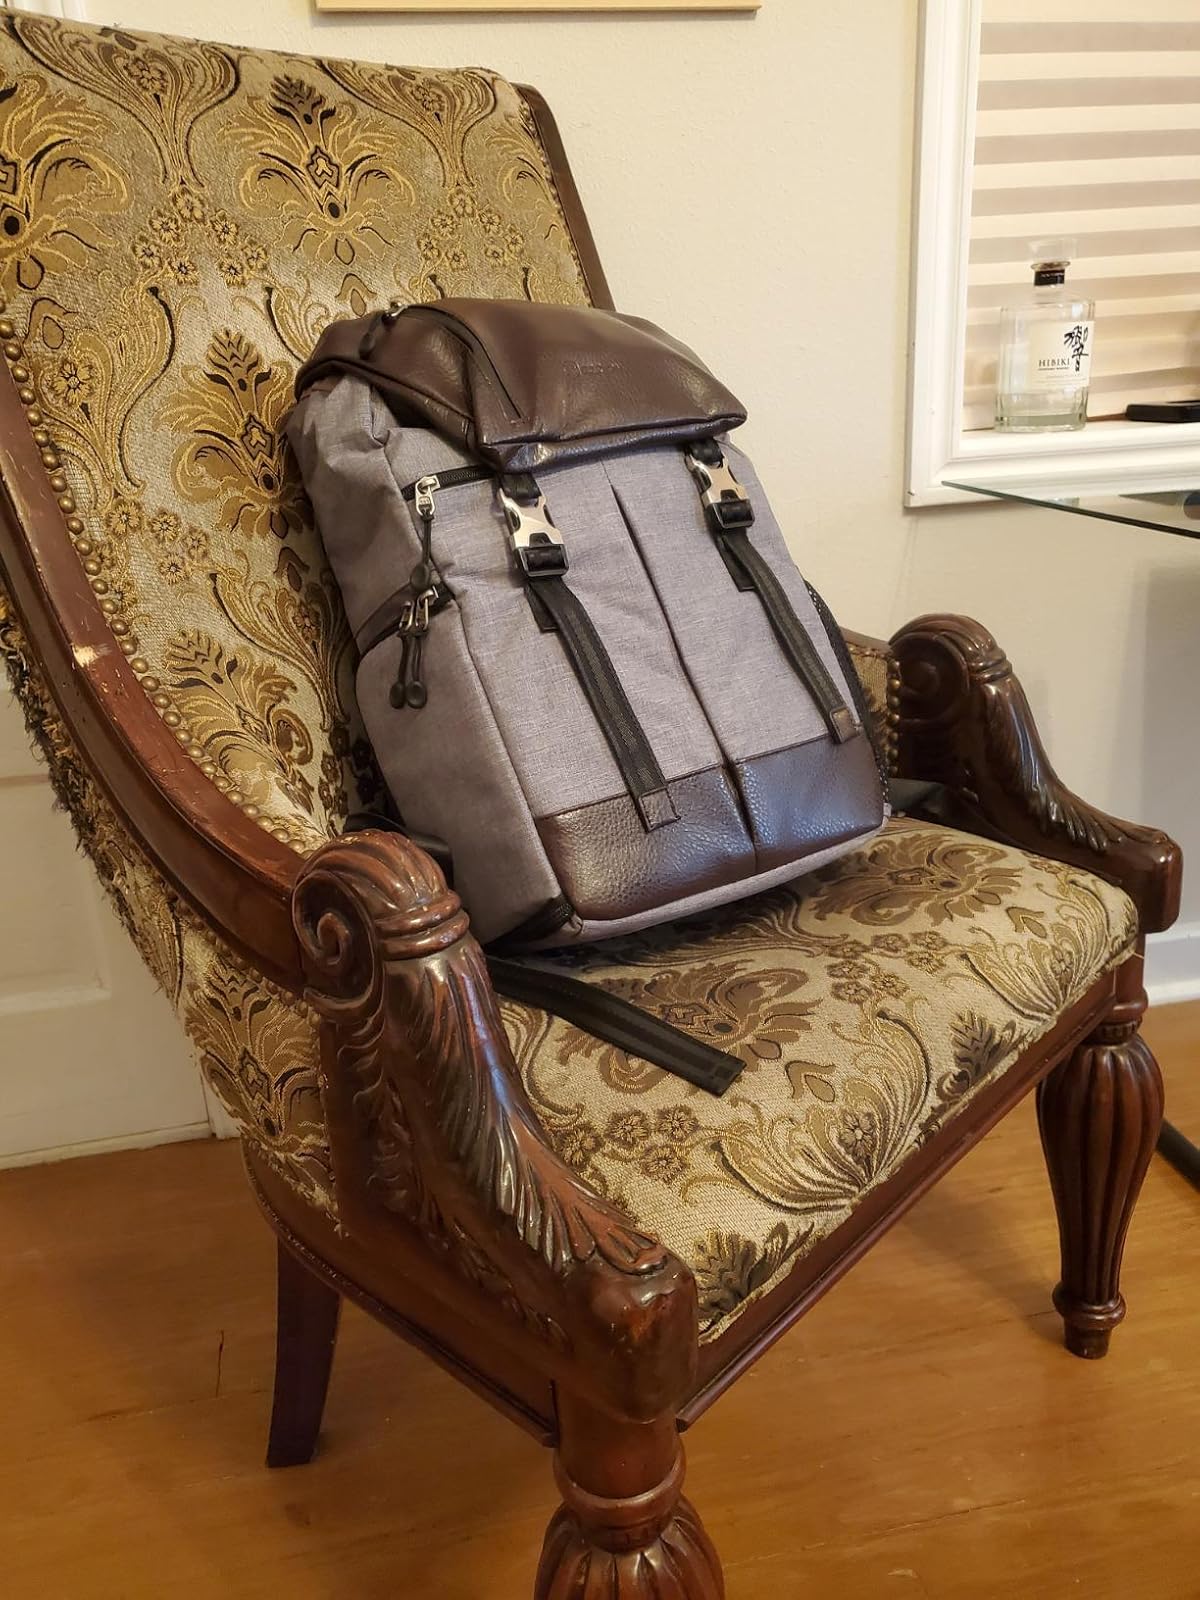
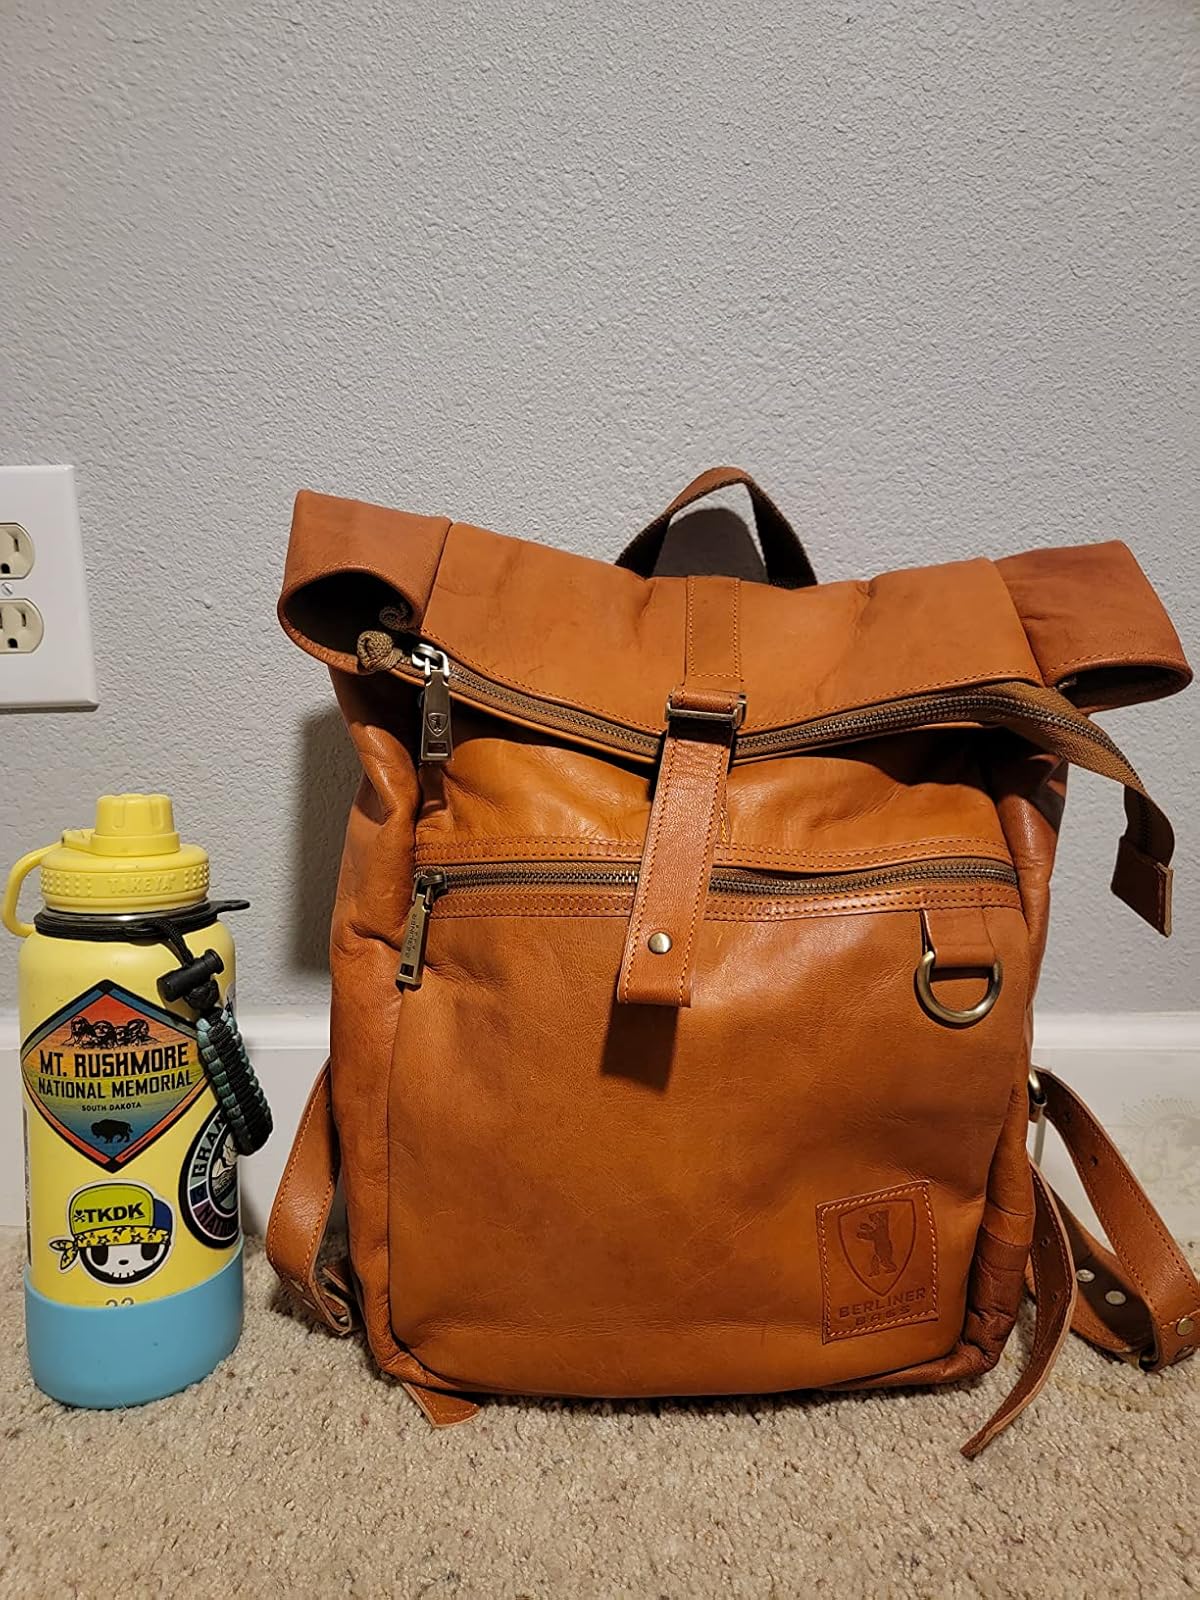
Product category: bag
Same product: no